Anarchopanda

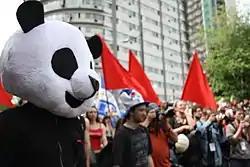
Anarchopanda during a protest in May 2012.

Julien Villeneuve, also known as Anarchopanda, is a Canadian philosophy professor from the Collège de Maisonneuve known for dressing in a panda costume during the 2012 Quebec student protests, in which he hugged both students and police officers. His first appearance in the costume was at a protest on May 8, 2012. He stated that his aim in wearing the costume was to lower tensions and make protests safer for students. Villeneuve has a strong affinity for Plato, Aristotle and Plotinus, and identifies as an anarcho-pacifist.